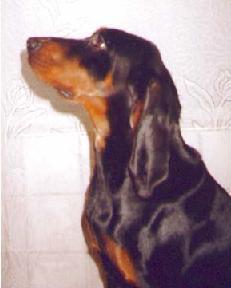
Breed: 225-n000062-black_and_tan_coonhound